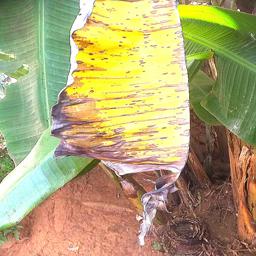
Label: MALBHOG LEAF